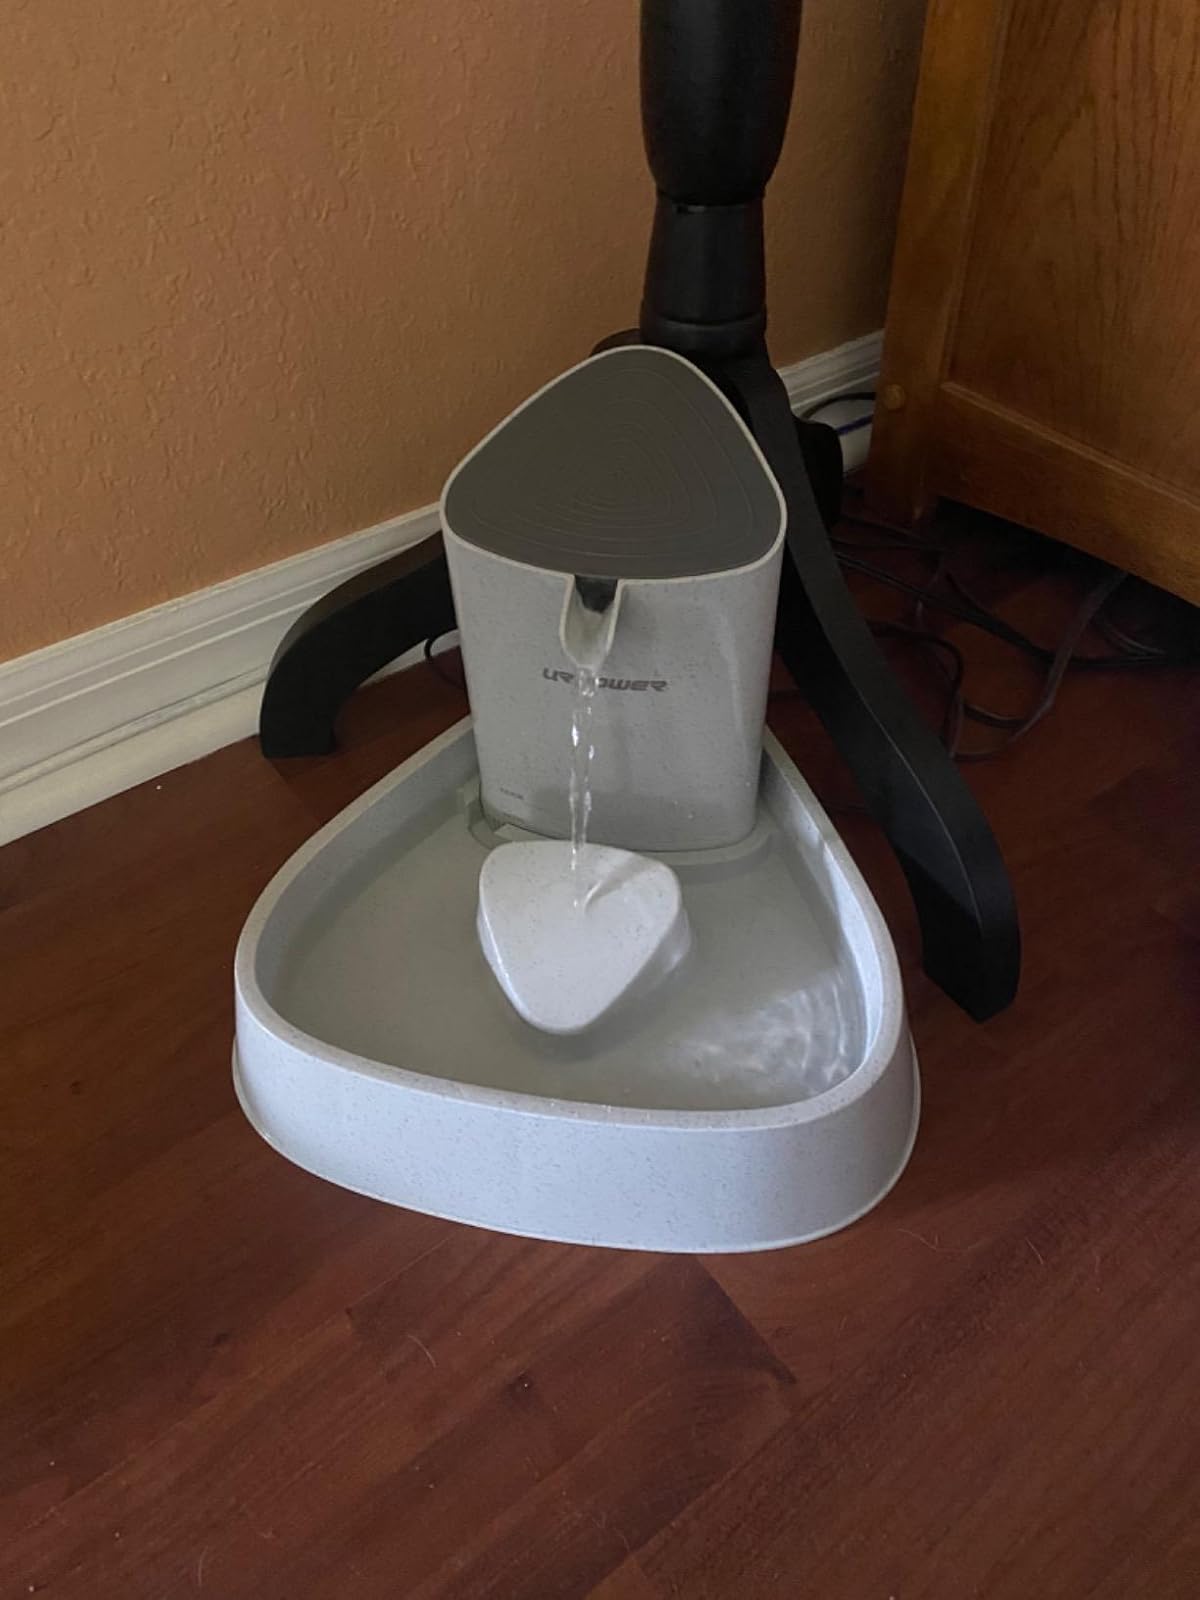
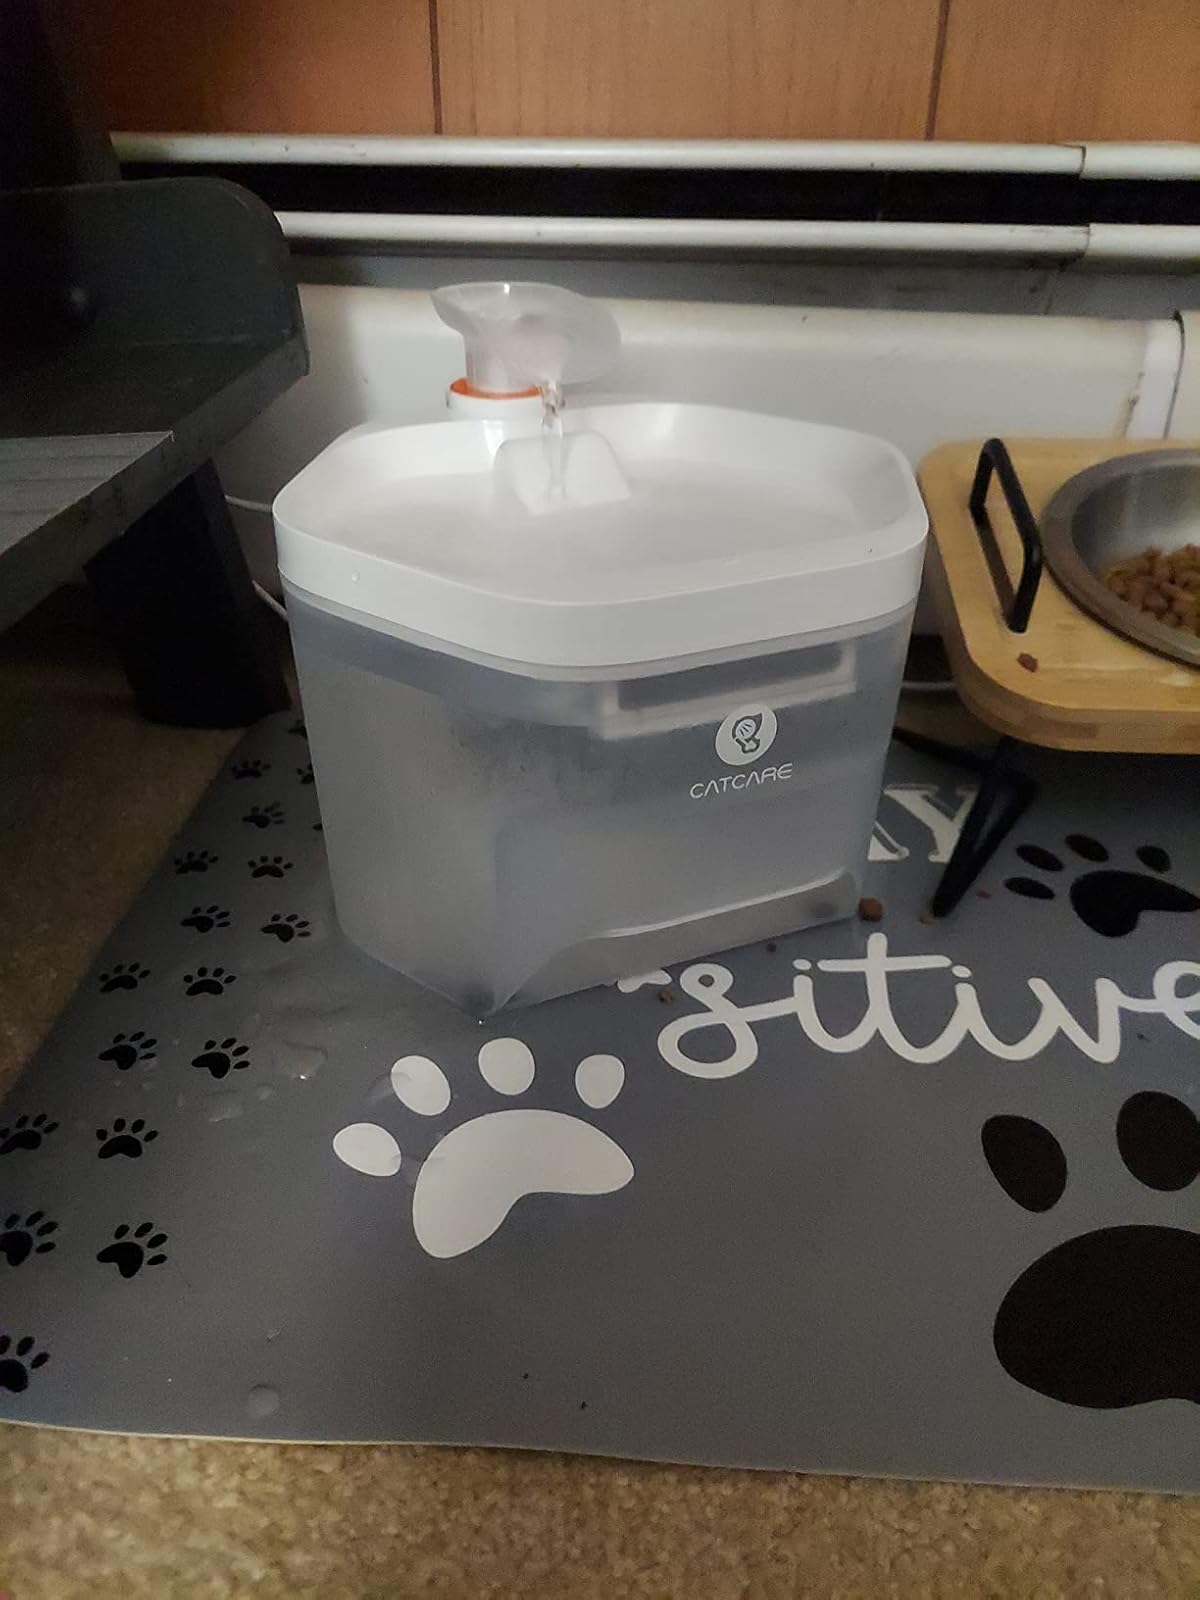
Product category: items_bowl
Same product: no